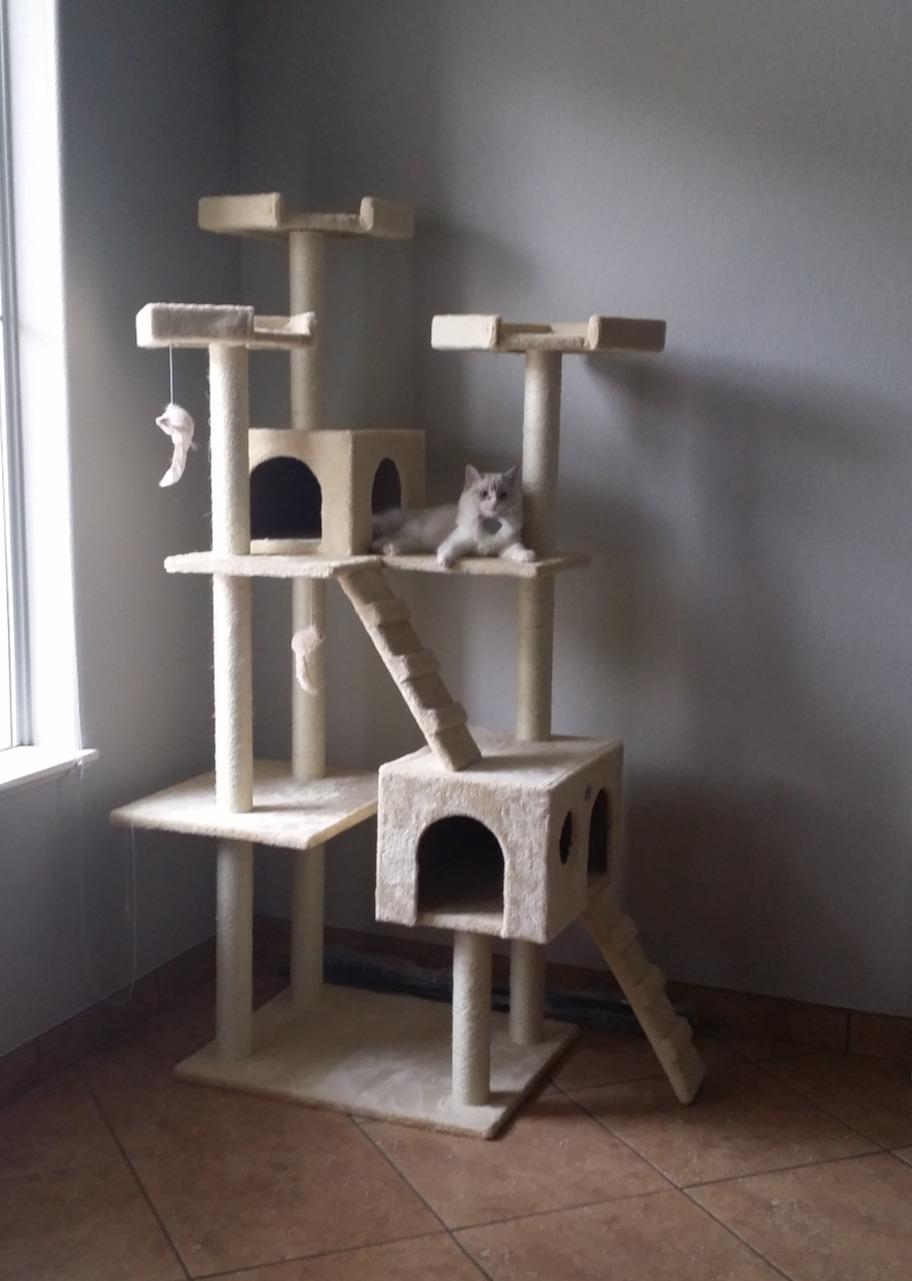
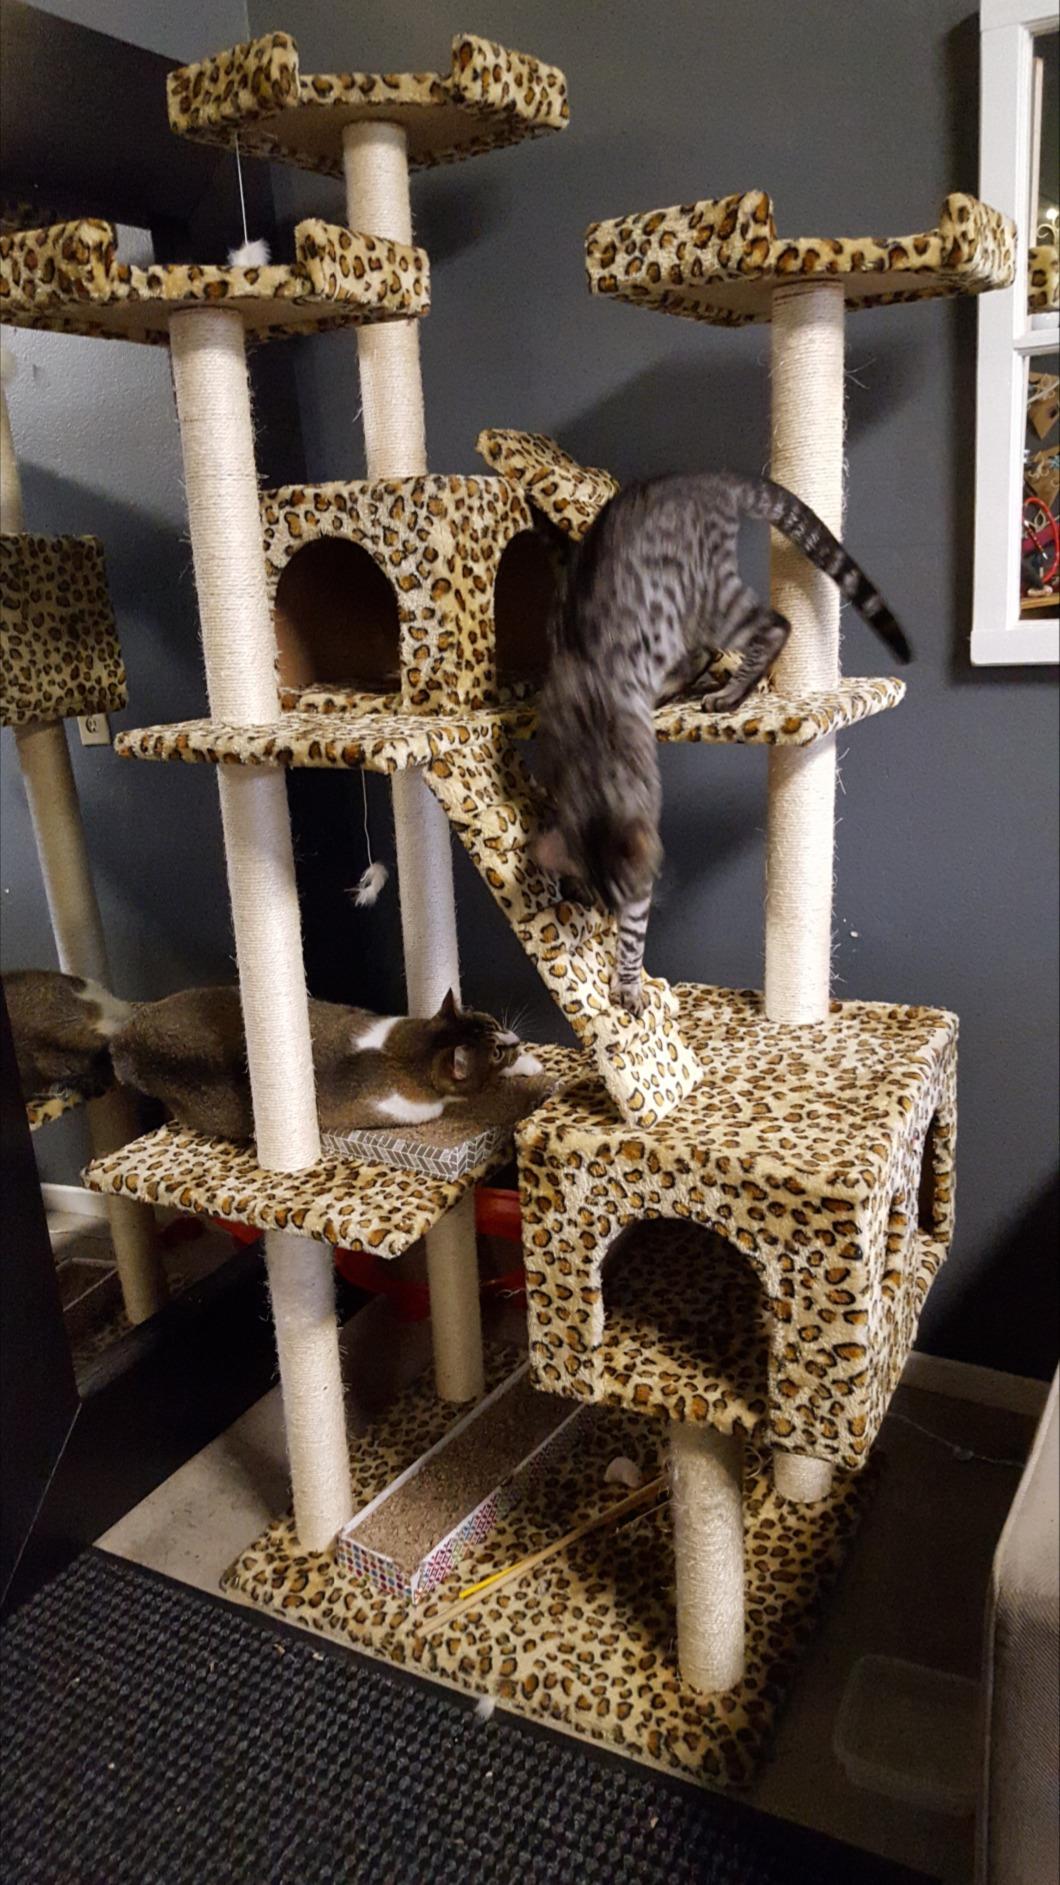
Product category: items_cat tree
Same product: no